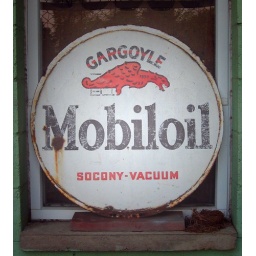
old sign in the window of someone's detached garage - watchung, nj